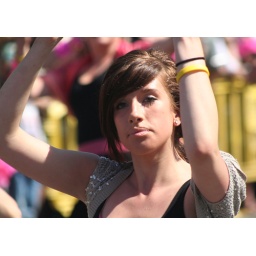
Pretty girl walking in the procession.2009 Melbourne Moomba Street Parade.Swanston Street.Melbourne.Victoria.